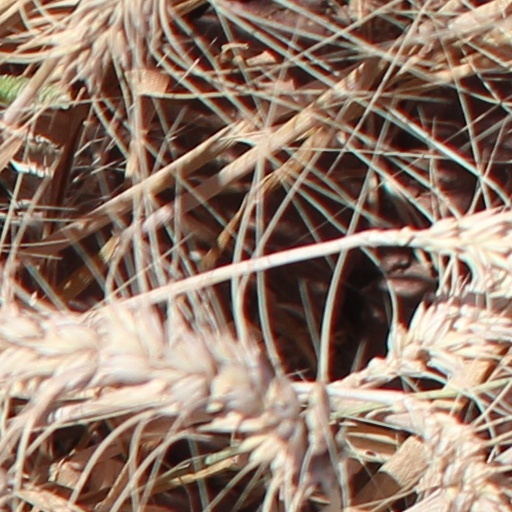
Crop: wheat